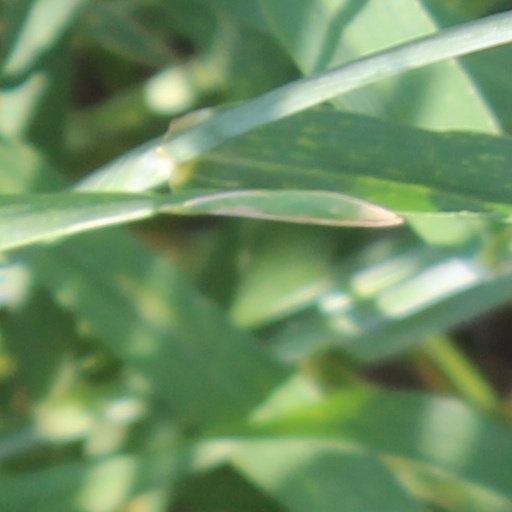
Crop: wheat